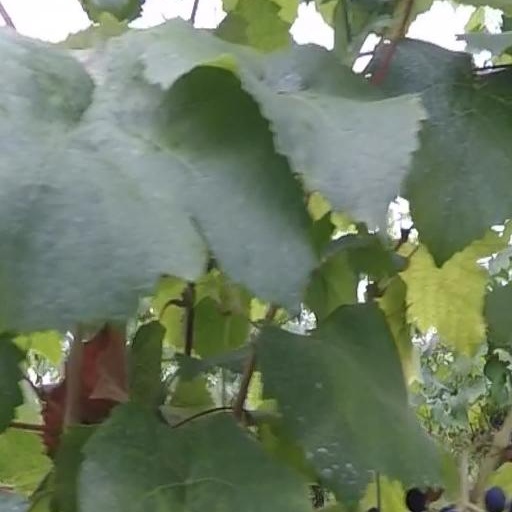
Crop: grape